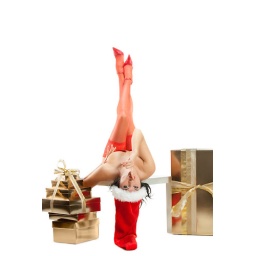
Beautiful christmas woman in santa hat with fancy box